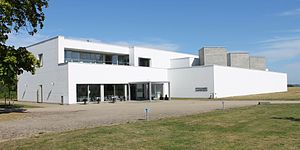
Fuglsang Kunstmuseum
Fuglsang Kunstmuseum
Fuglsang Kunstmuseum er et af landets ældste kunstmuseer med en væsentlig samling af dansk kunst far 1780 - 1980. Museet ligger i tilknytning til herresædet Fuglsang, der er ejet af Det Classenske Fideicommis og ligger midtvejs mellem Nykøbing F og Nysted på Lolland-Falster